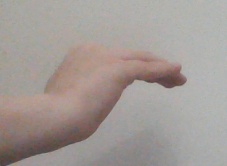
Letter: haa